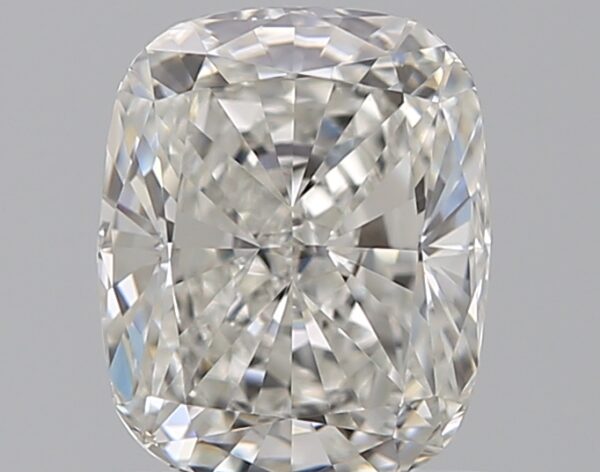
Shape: cushion
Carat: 0.91
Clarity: VVS2
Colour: G
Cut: EX
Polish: EX
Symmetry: VG
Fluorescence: N
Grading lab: GIA
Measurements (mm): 6.28 x 5.14 x 3.41